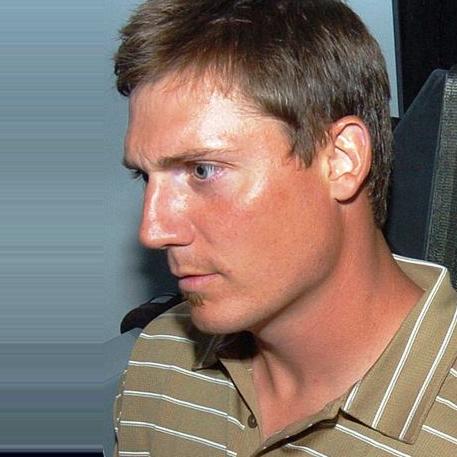
Age: 30